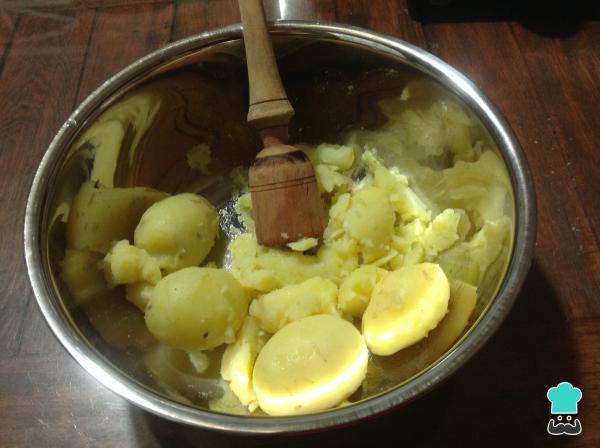
La papa se pela y se tritura con un machacador, que quede bien fina.